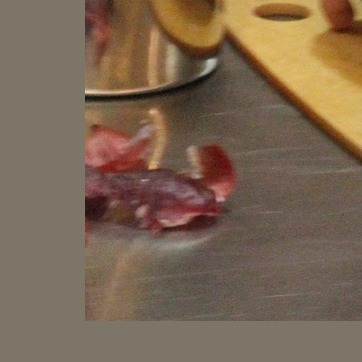
Material: food